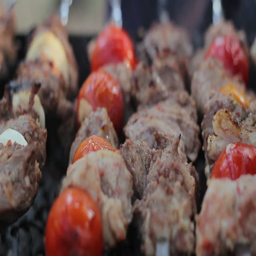
pieces of meat with onion and red tomatoes roasted on the grill